Pascale Senellart

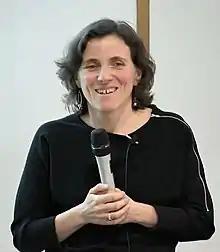
Senellart speaks in 2019

Pascale Senellart (born August 21, 1972) is a French physicist who is a senior researcher at the French National Centre for Scientific Research and professor at the École Polytechnique. She has worked on quantum light sources and semiconductor physics. She was awarded the CNRS Silver Medal in 2014, made Fellow of The Optical Society in 2018, and elected member of the French Academy of Sciences in 2022.